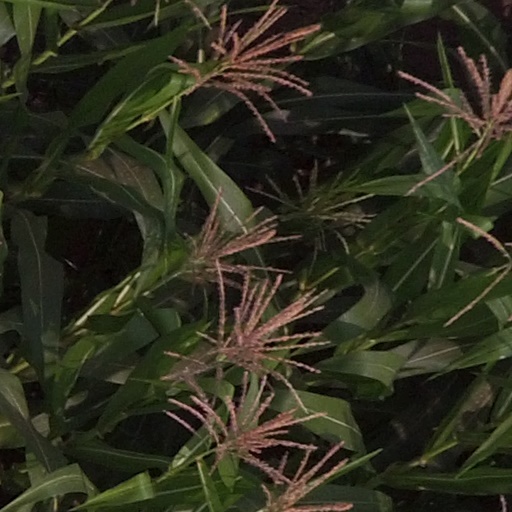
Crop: maize; corn